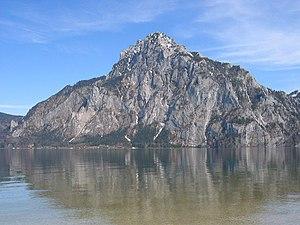
Le Traunstein est un sommet des Alpes, à 1 691 m d'altitude, dans les préalpes de Haute-Autriche, en Autriche.